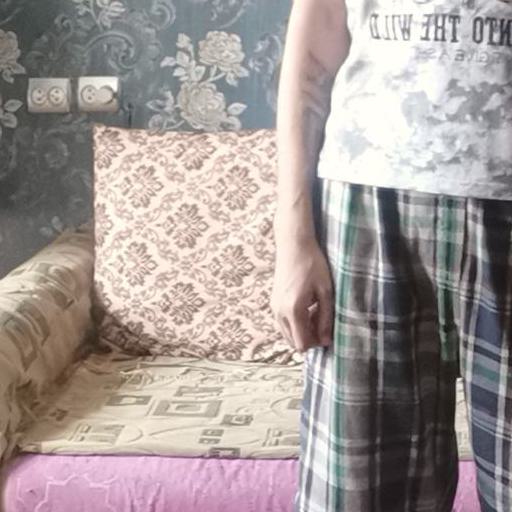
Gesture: no_gesture